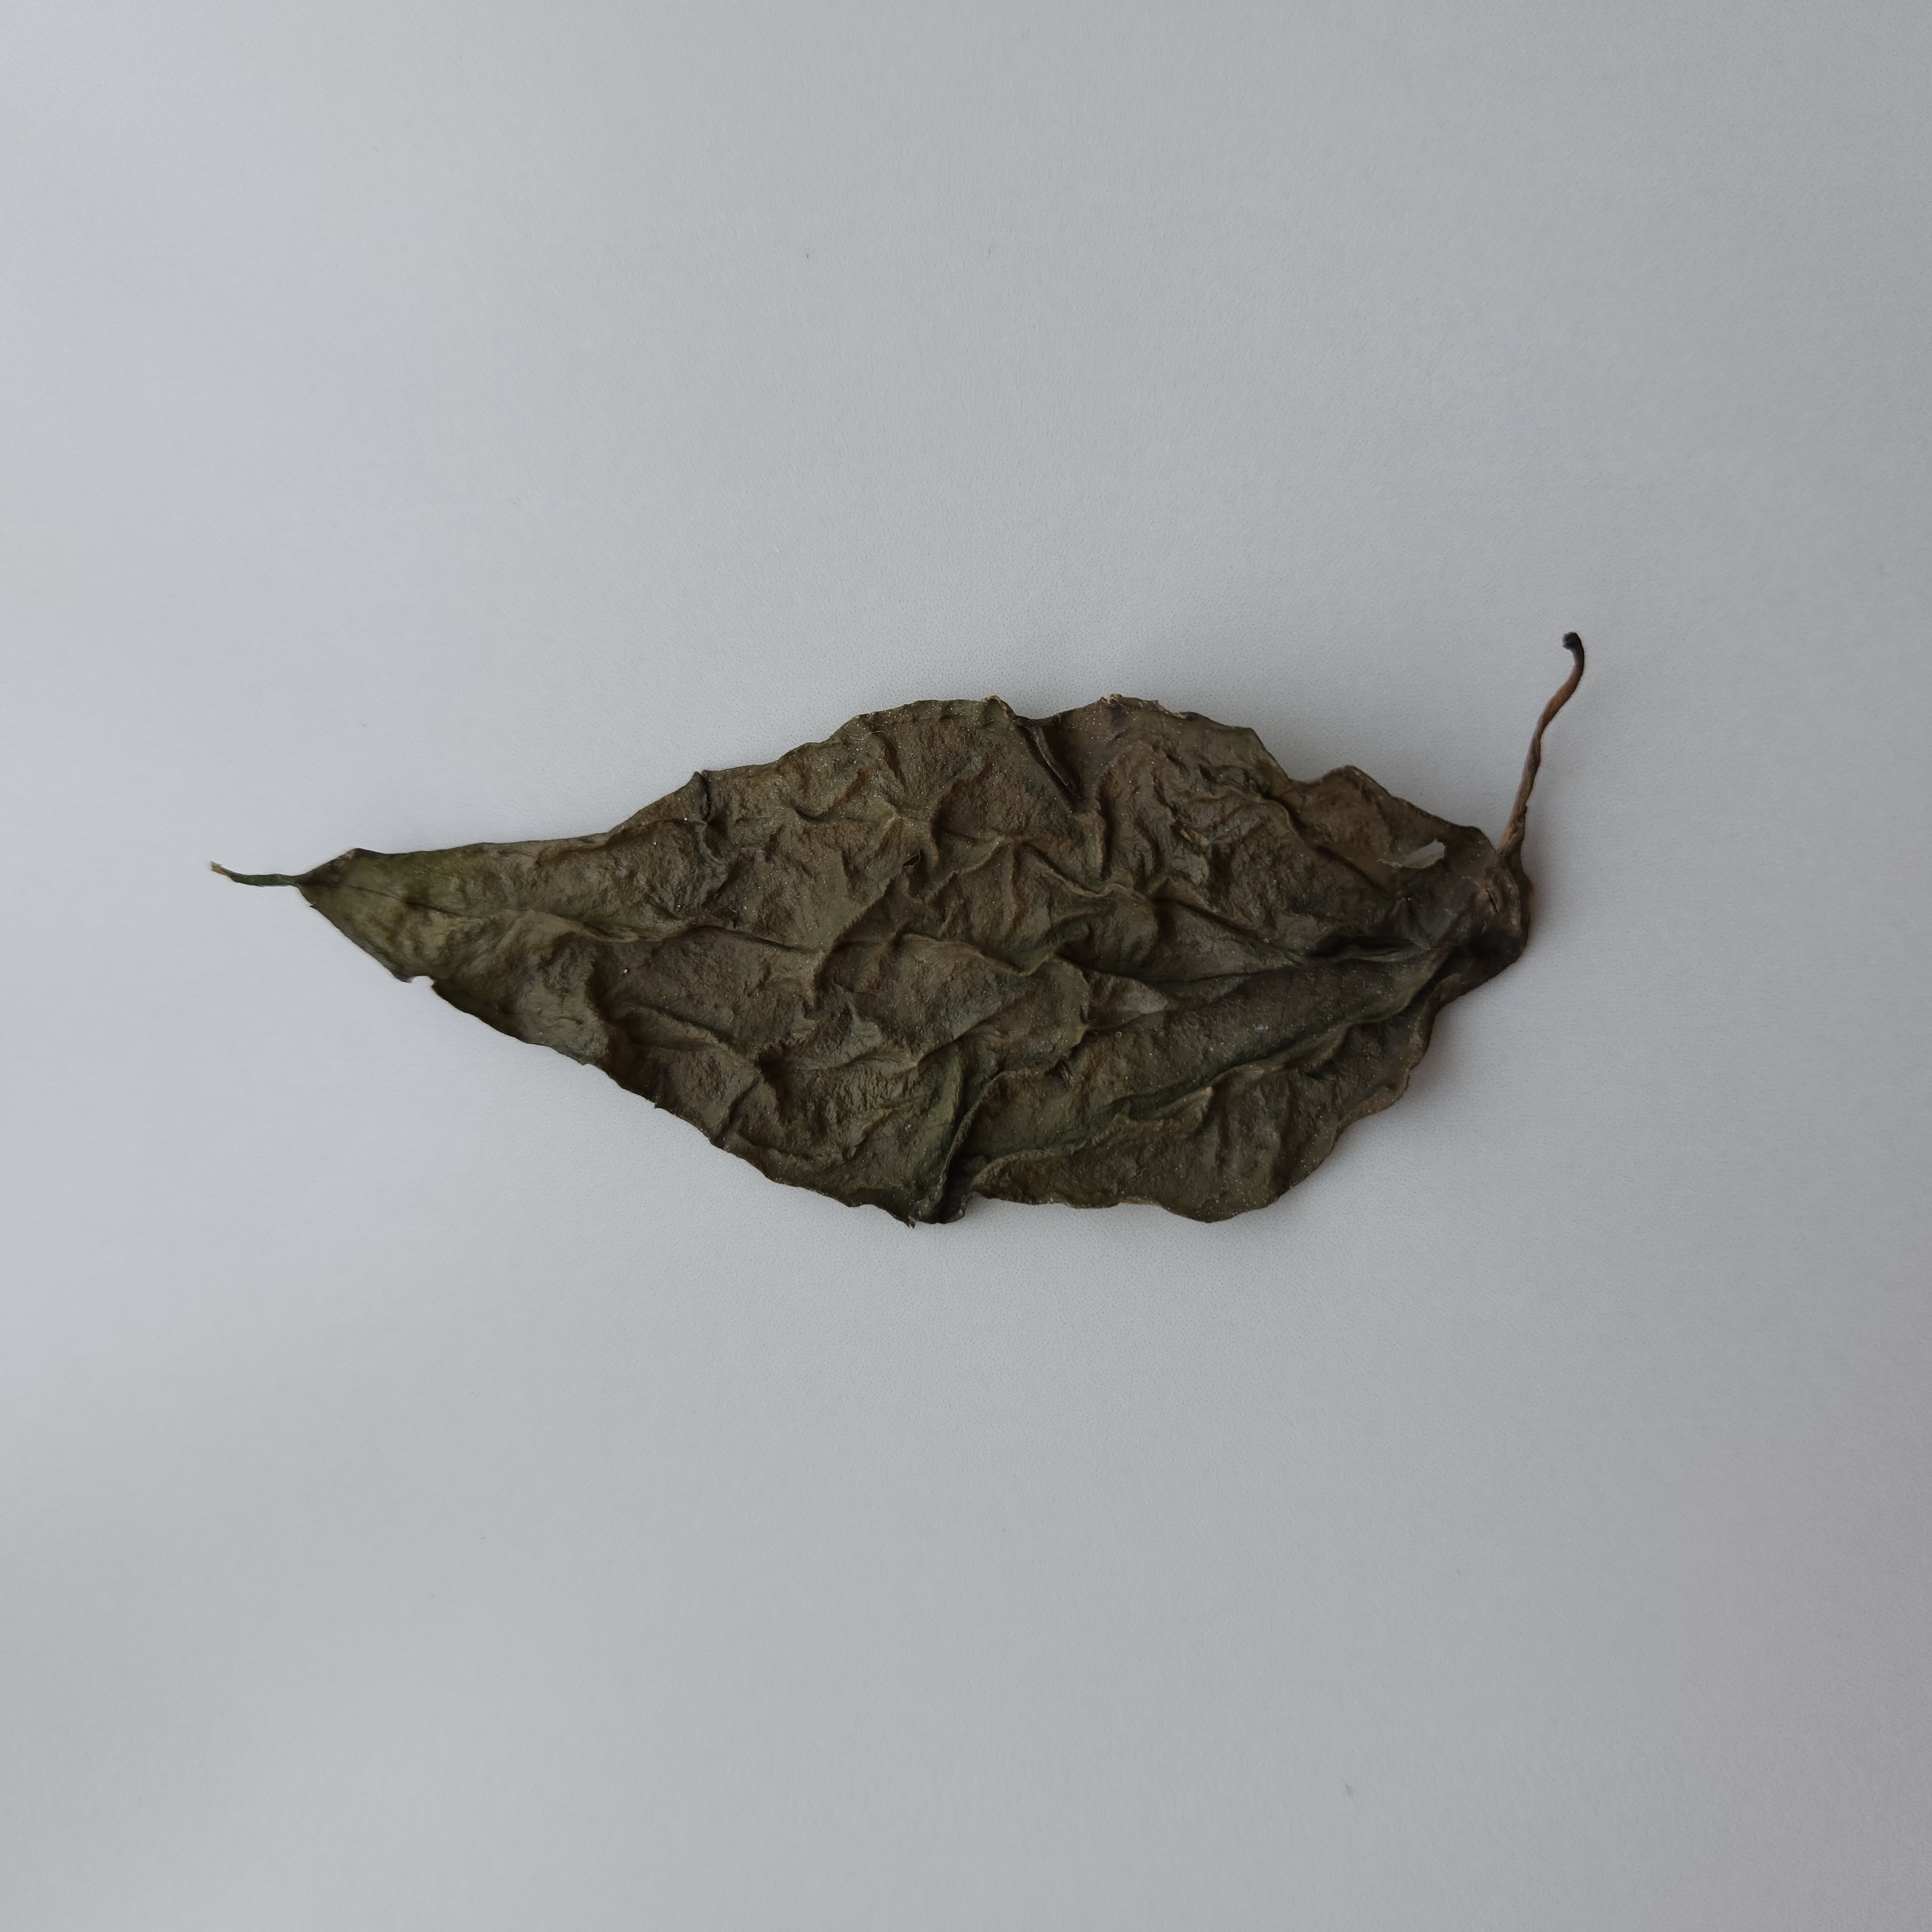
Label: Dried